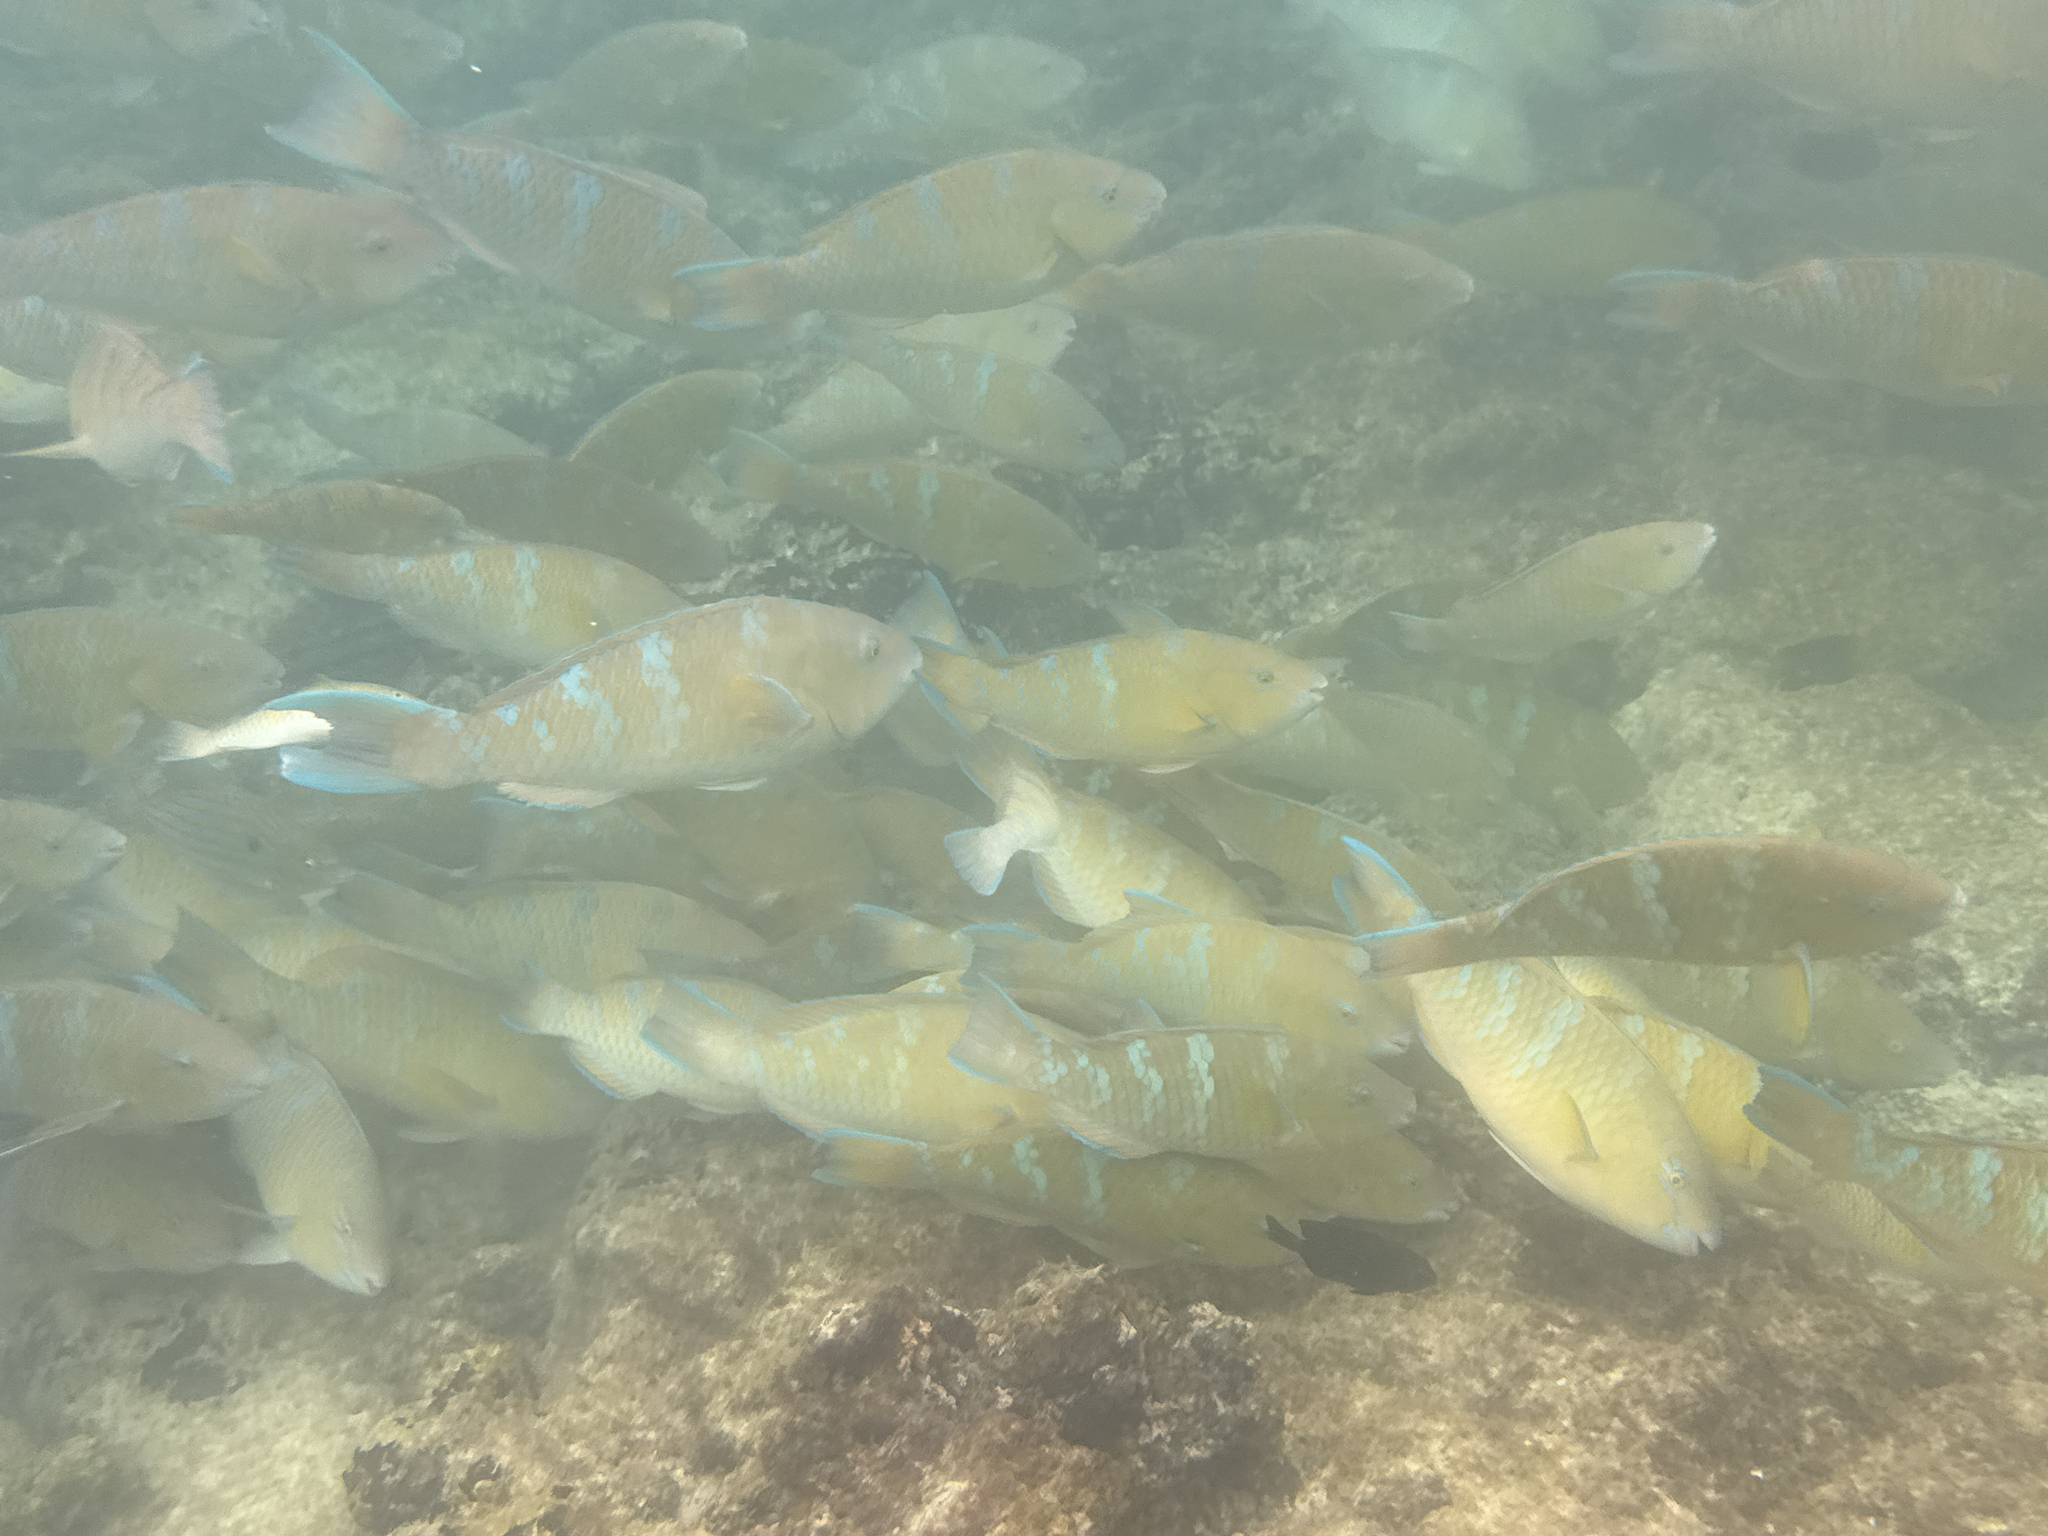
Scarus ghobban (Blue-barred Parrotfish)